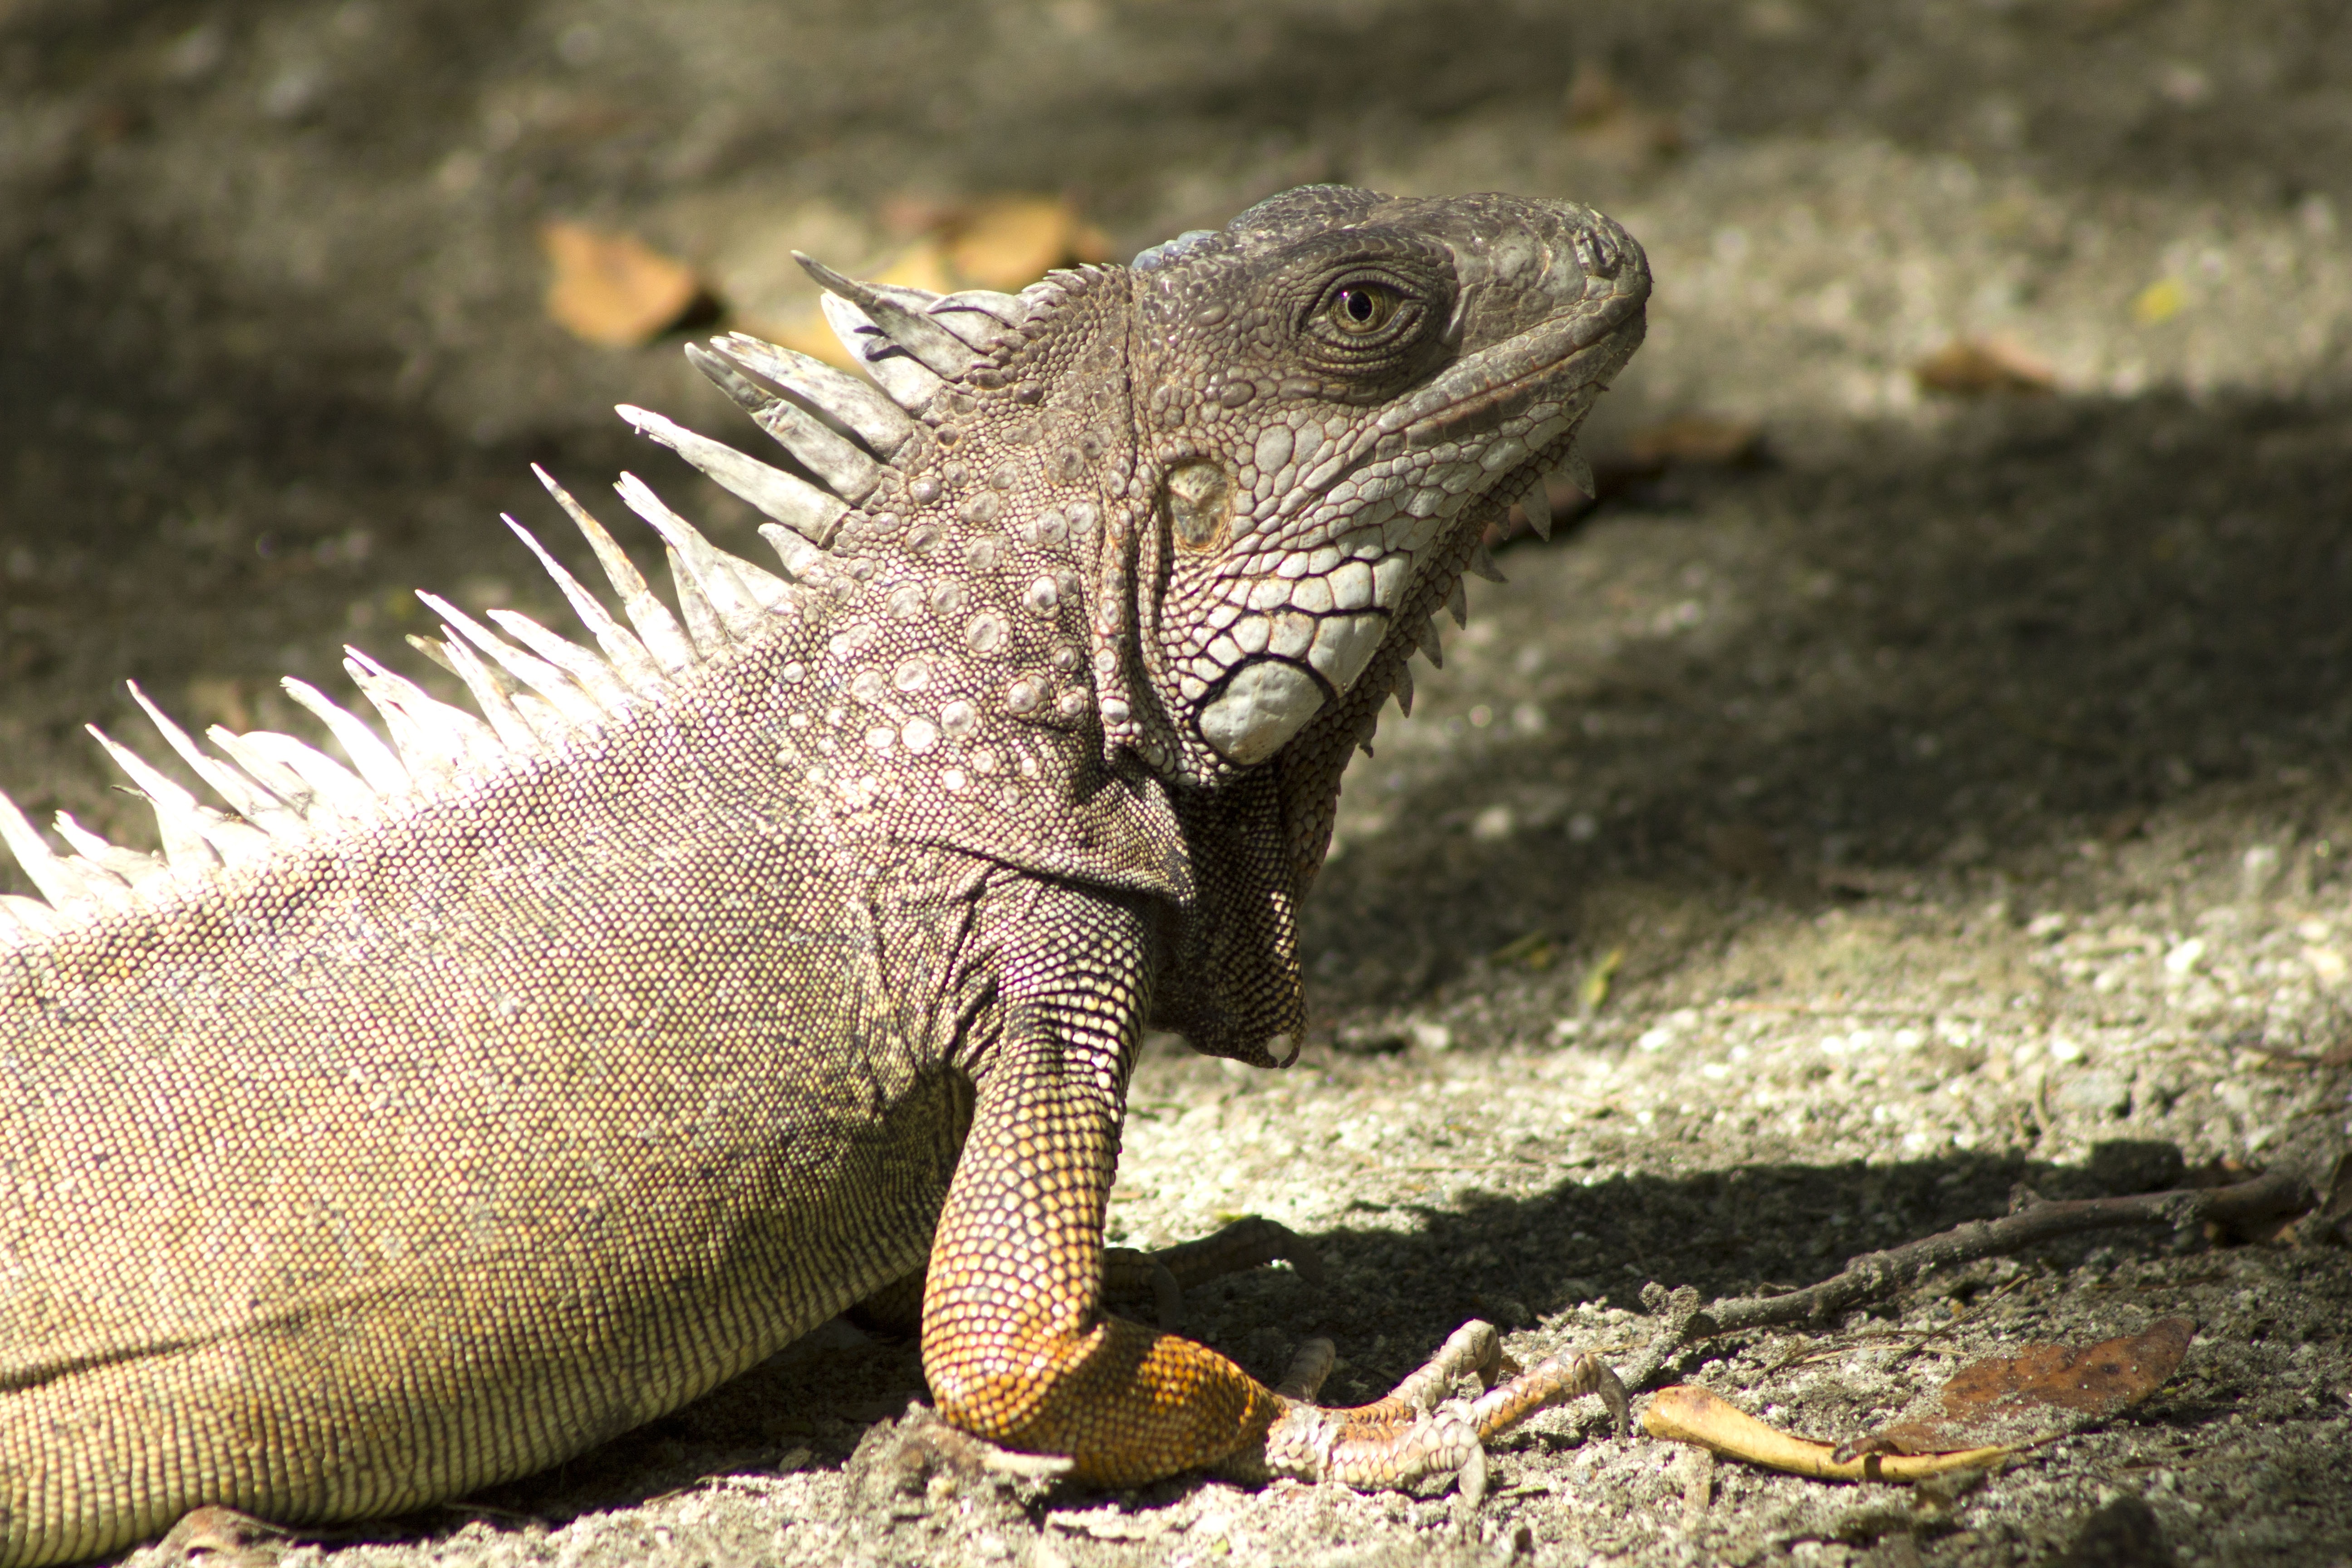
nature, animal, wildlife, wild, green, reptile, iguana, fauna, lizard, vertebrate, reptiles, iguania, lacerta, agamidae, agama, komodo dragon, exotico, scaled reptile, lacertidae